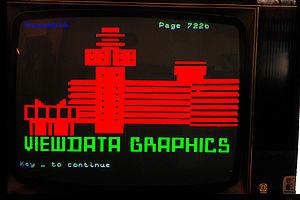
Le Vidéotex est un service de télécommunications permettant l'envoi de pages composées de textes et de graphismes simples à un utilisateur en réponse à une requête de ce dernier. Ces pages sont destinées à être visualisées sur un écran cathodique, par exemple sur une télévision ou tout autre écran au format de la télévision. Le Minitel français est le terminal adapté à ce service. Le nom du terminal a fini par être utilisé, dans le langage courant, comme nom générique du service et est donc en français devenu synonyme de Vidéotex. Le service utilise une norme de communication basée sur une syntaxe de description des pages. Le service Télétel utilise la norme Antiope
Viewdata est le nom de la technologie Vidéotex interactive développée au Royaume-Uni dans les années 1970 par la Poste britannique. Sa marque commerciale était le Prestel. De manière comparable, en France, Minitel est la marque et le nom des terminaux, et Télétel le nom du réseau.